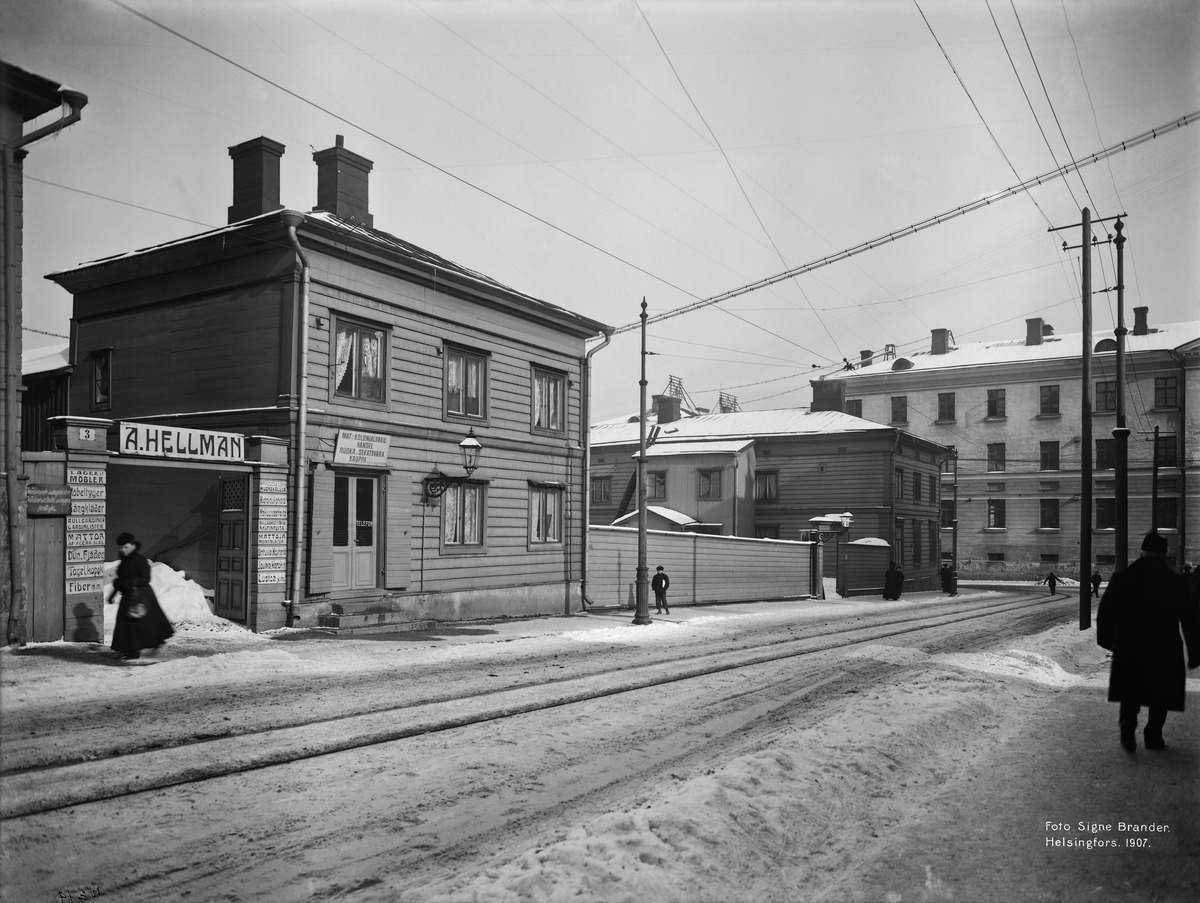
Pieni Roobertinkatu 1, 3
sisällön kuvaus: Pieni Roobertinkatu 1, 3.  Taustalla Kaartinkasarmi, Kasarmikatu 17 (1864, Lohrmann) Kaartin kasarmin kantahenkilökunnan tiloja. mustavalkoinen
Kuvaaja: Brander, Signe, valokuvaaja
Ajankohta: kuvausaika 1907
Paikka: Suomi, Uusimaa, Helsinki, Kaartinkaupunki Helsinki, Pieni Roobertinkatu 1.  Kasarmikatu 17
Aiheet: puurakennukset, mainonta, liikehuoneistot, jalankulkijat, talvi